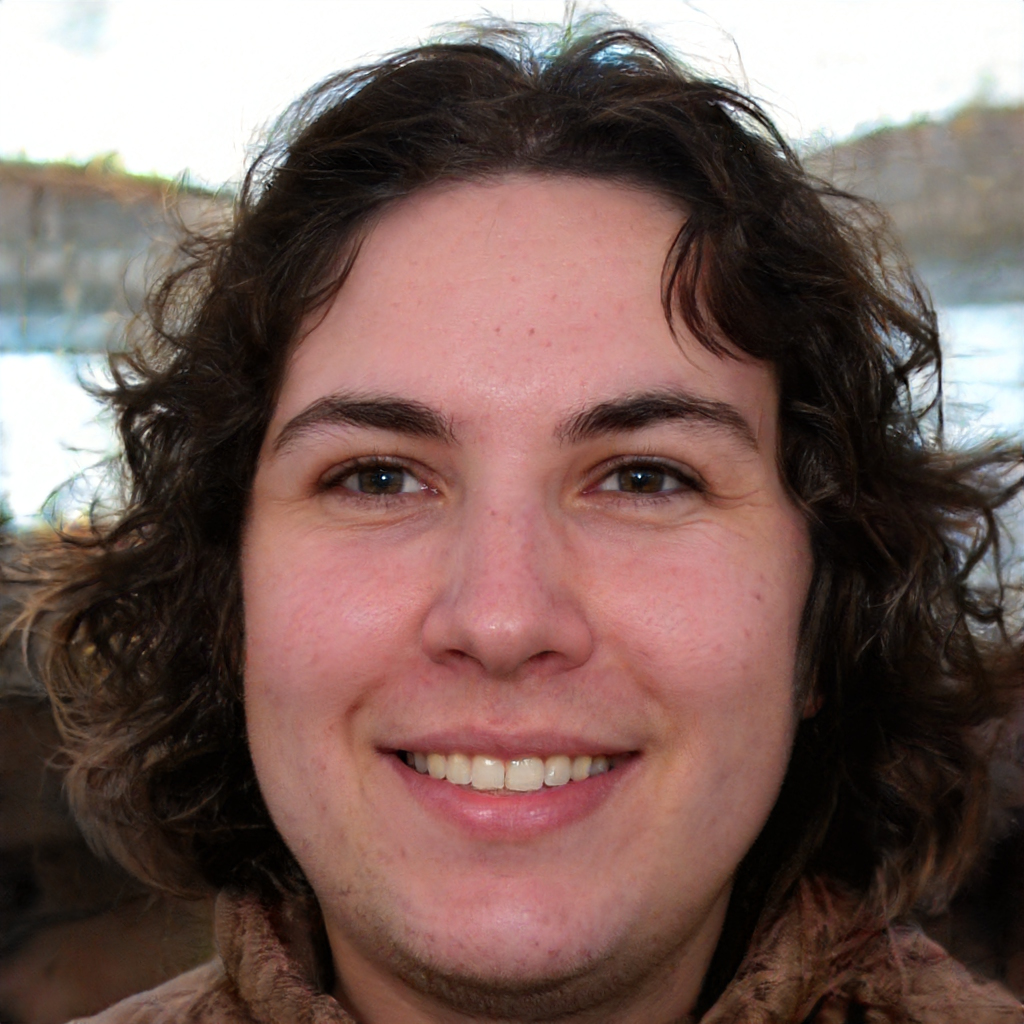
Gender: Female